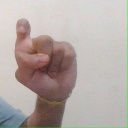
अक्षर: इ